Justice Party (India)

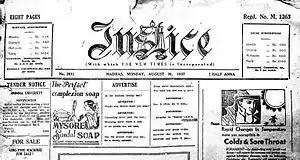
The masthead of the English daily – "Justice"

The periodical "Hindu Nesan", questioned the timing of the new association. The "New Age" (Home Rule Movement's newspaper) dismissed it and predicted its premature death. By February 1917, the SIPA joint stock company had raised money by selling 640 shares of one hundred rupees each. The money purchased a printing press and the group hired C. Karunakara Menon to edit a newspaper which was to be called "Justice". However, negotiations with Menon broke down and Nair himself took over as honorary editor with P. N. Raman Pillai and M. S. Purnalingam Pillai as sub–editors. The first issue came out on 26 February 1917. A Tamil newspaper called "Dravidan", edited by Bhaktavatsalam Pillai, was started in June 1917. The party also purchased the Telugu newspaper "Andhra Prakasika" (edited by A. C. Parthasarathi Naidu). Later in 1919, both were converted to weeklies due to financial constraints.